The Drunk Mason (Goya)

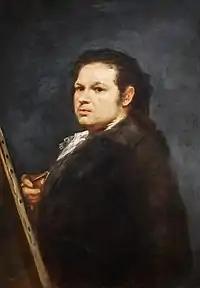
Self-portrait of Goya in 1783, a few years before executing The Drunk Mason.

With brown and gray chromaticism, the painting presents a rapid execution that Goya would enhance in later years. The wintry feel of this painting attempts to demonstrate a possible relationship between "The Snowstorm" and "The Poor at the Fountain". Goya's ability as a portrait painter is evident in his rendering of the mocking faces of the workers, who would later undergo a metamorphosis.